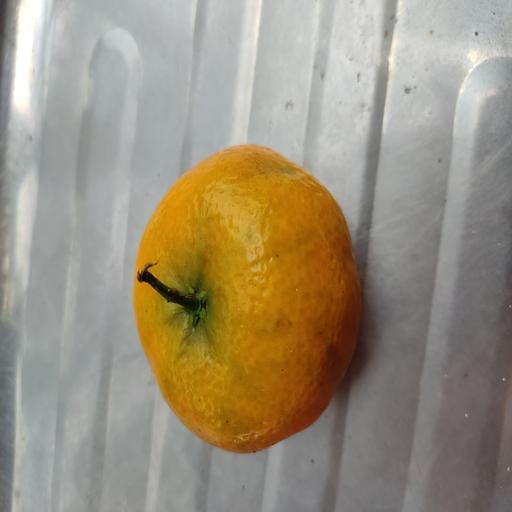
Crop type: Orange